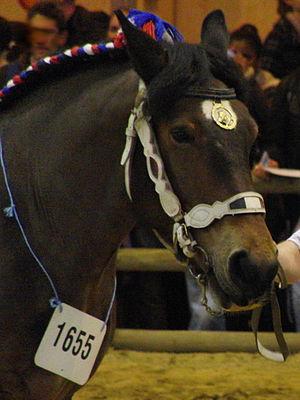
Tête d'une jument Trait du Nord lors du concours Modèles et Allures de la race au Salon international de l'agriculture 2012, Paris, France
Le trait du Nord, autrefois nommé Ardennais du Nord et Ardennais de type Nord, est une race de grands chevaux de trait français dit « à sang froid », originaire de la région du Hainaut. Il est sélectionné pour les travaux agricoles à partir des années 1850. Longtemps confondu avec le cheval ardennais, le trait du Nord obtient son identité propre avec l'ouverture de son registre généalogique en 1903. Il participe à l'exploitation des mines au fond des galeries et aux travaux agricoles dans sa région d'origine avant que l'électrification des mines et la motorisation de l'agriculture dans les années 1950 n’entraînent sa quasi-disparition, faute de demandes auprès de ses éleveurs.